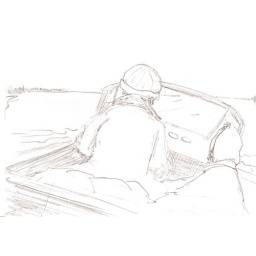
sitting in one boat - made with pencil